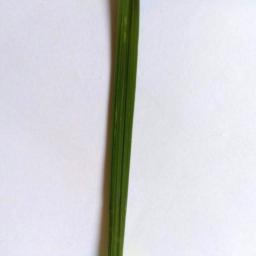
Label: Rice___Healthy